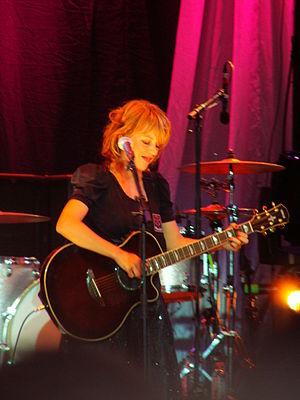
Annika Norlin, née le 22 novembre 1977, à Östersund, en Suède, est une chanteuse suédoise de pop/folk qui fait de la musique sous le pseudonyme de Hello Saferide et Säkert!.